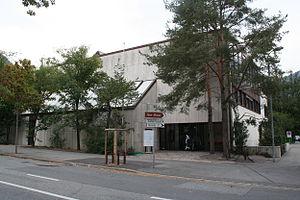
Cette liste présente les biens culturels d'importance nationale dans le canton des Grisons. Cette liste correspond à l'édition 2009 de l'Inventaire Suisse des biens culturels d'importance nationale pour le canton des Grisons. Il est trié par commune et inclus : 174 bâtiments séparés, 16 collections et 38 sites archéologiques.